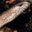
Label: snake